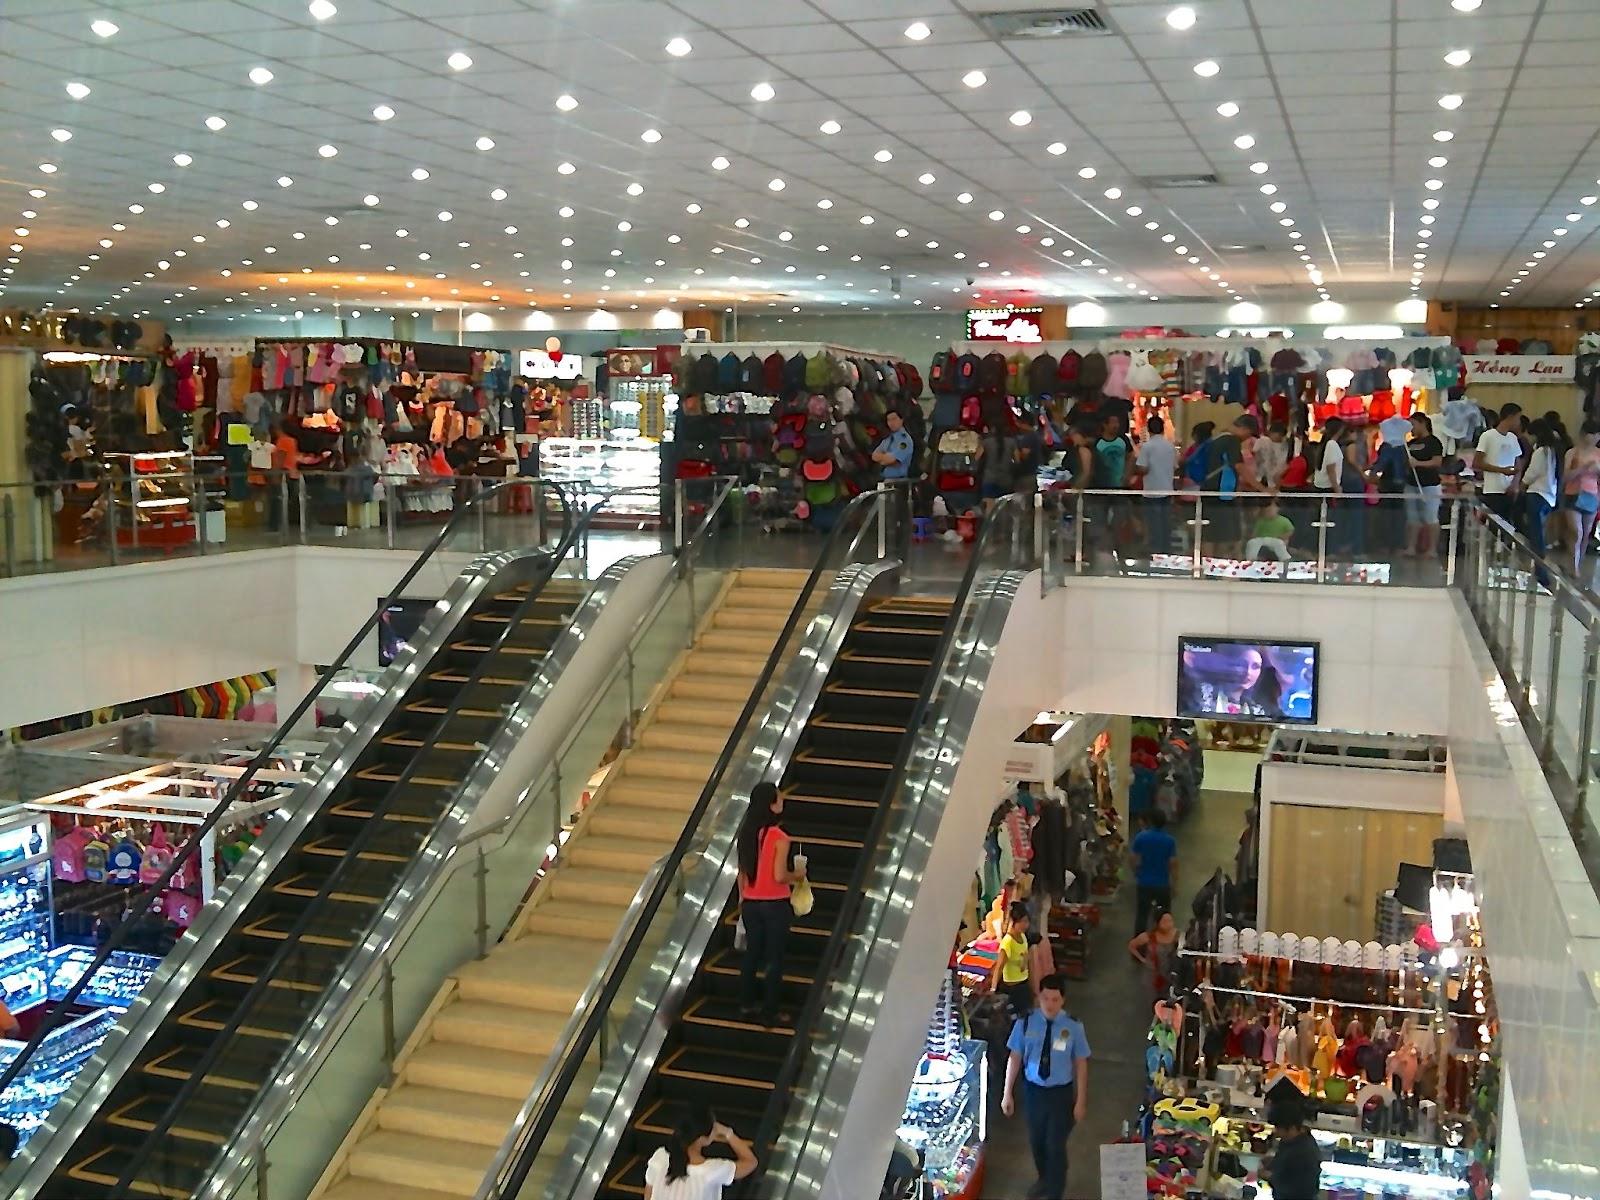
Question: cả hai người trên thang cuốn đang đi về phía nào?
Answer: cả hai người trên thang cuốn đang đi hướng lên lầu